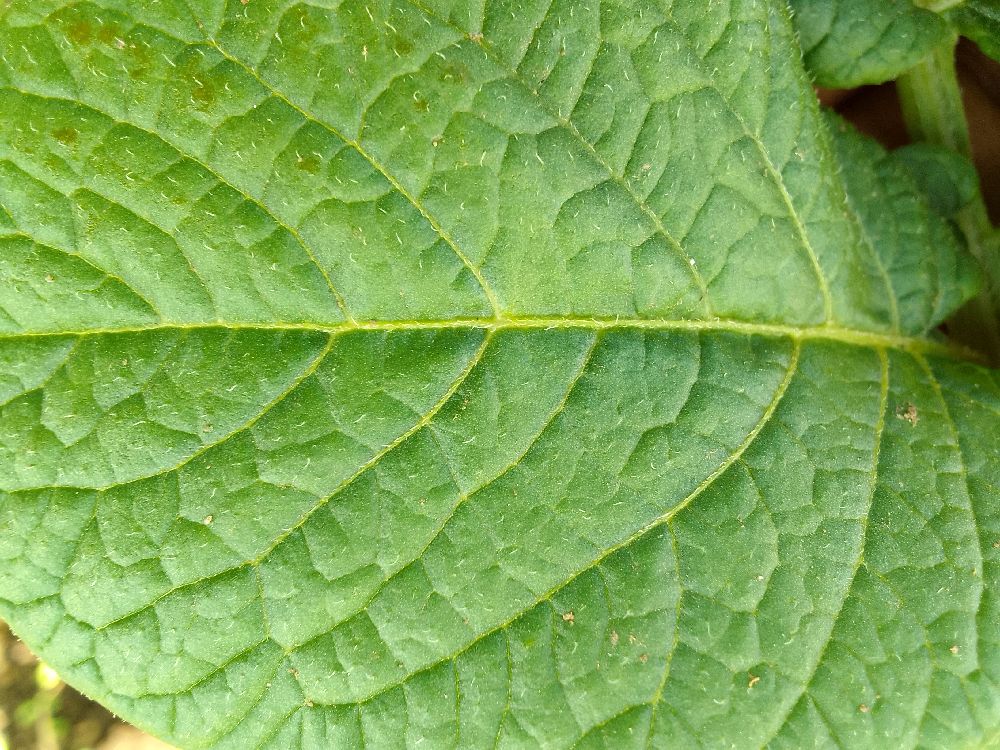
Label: Healthy